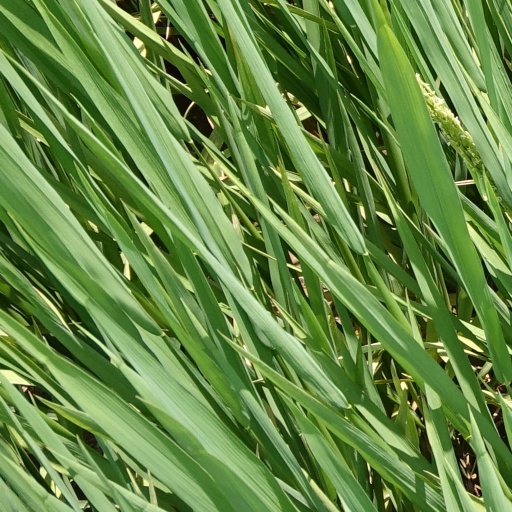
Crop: rice